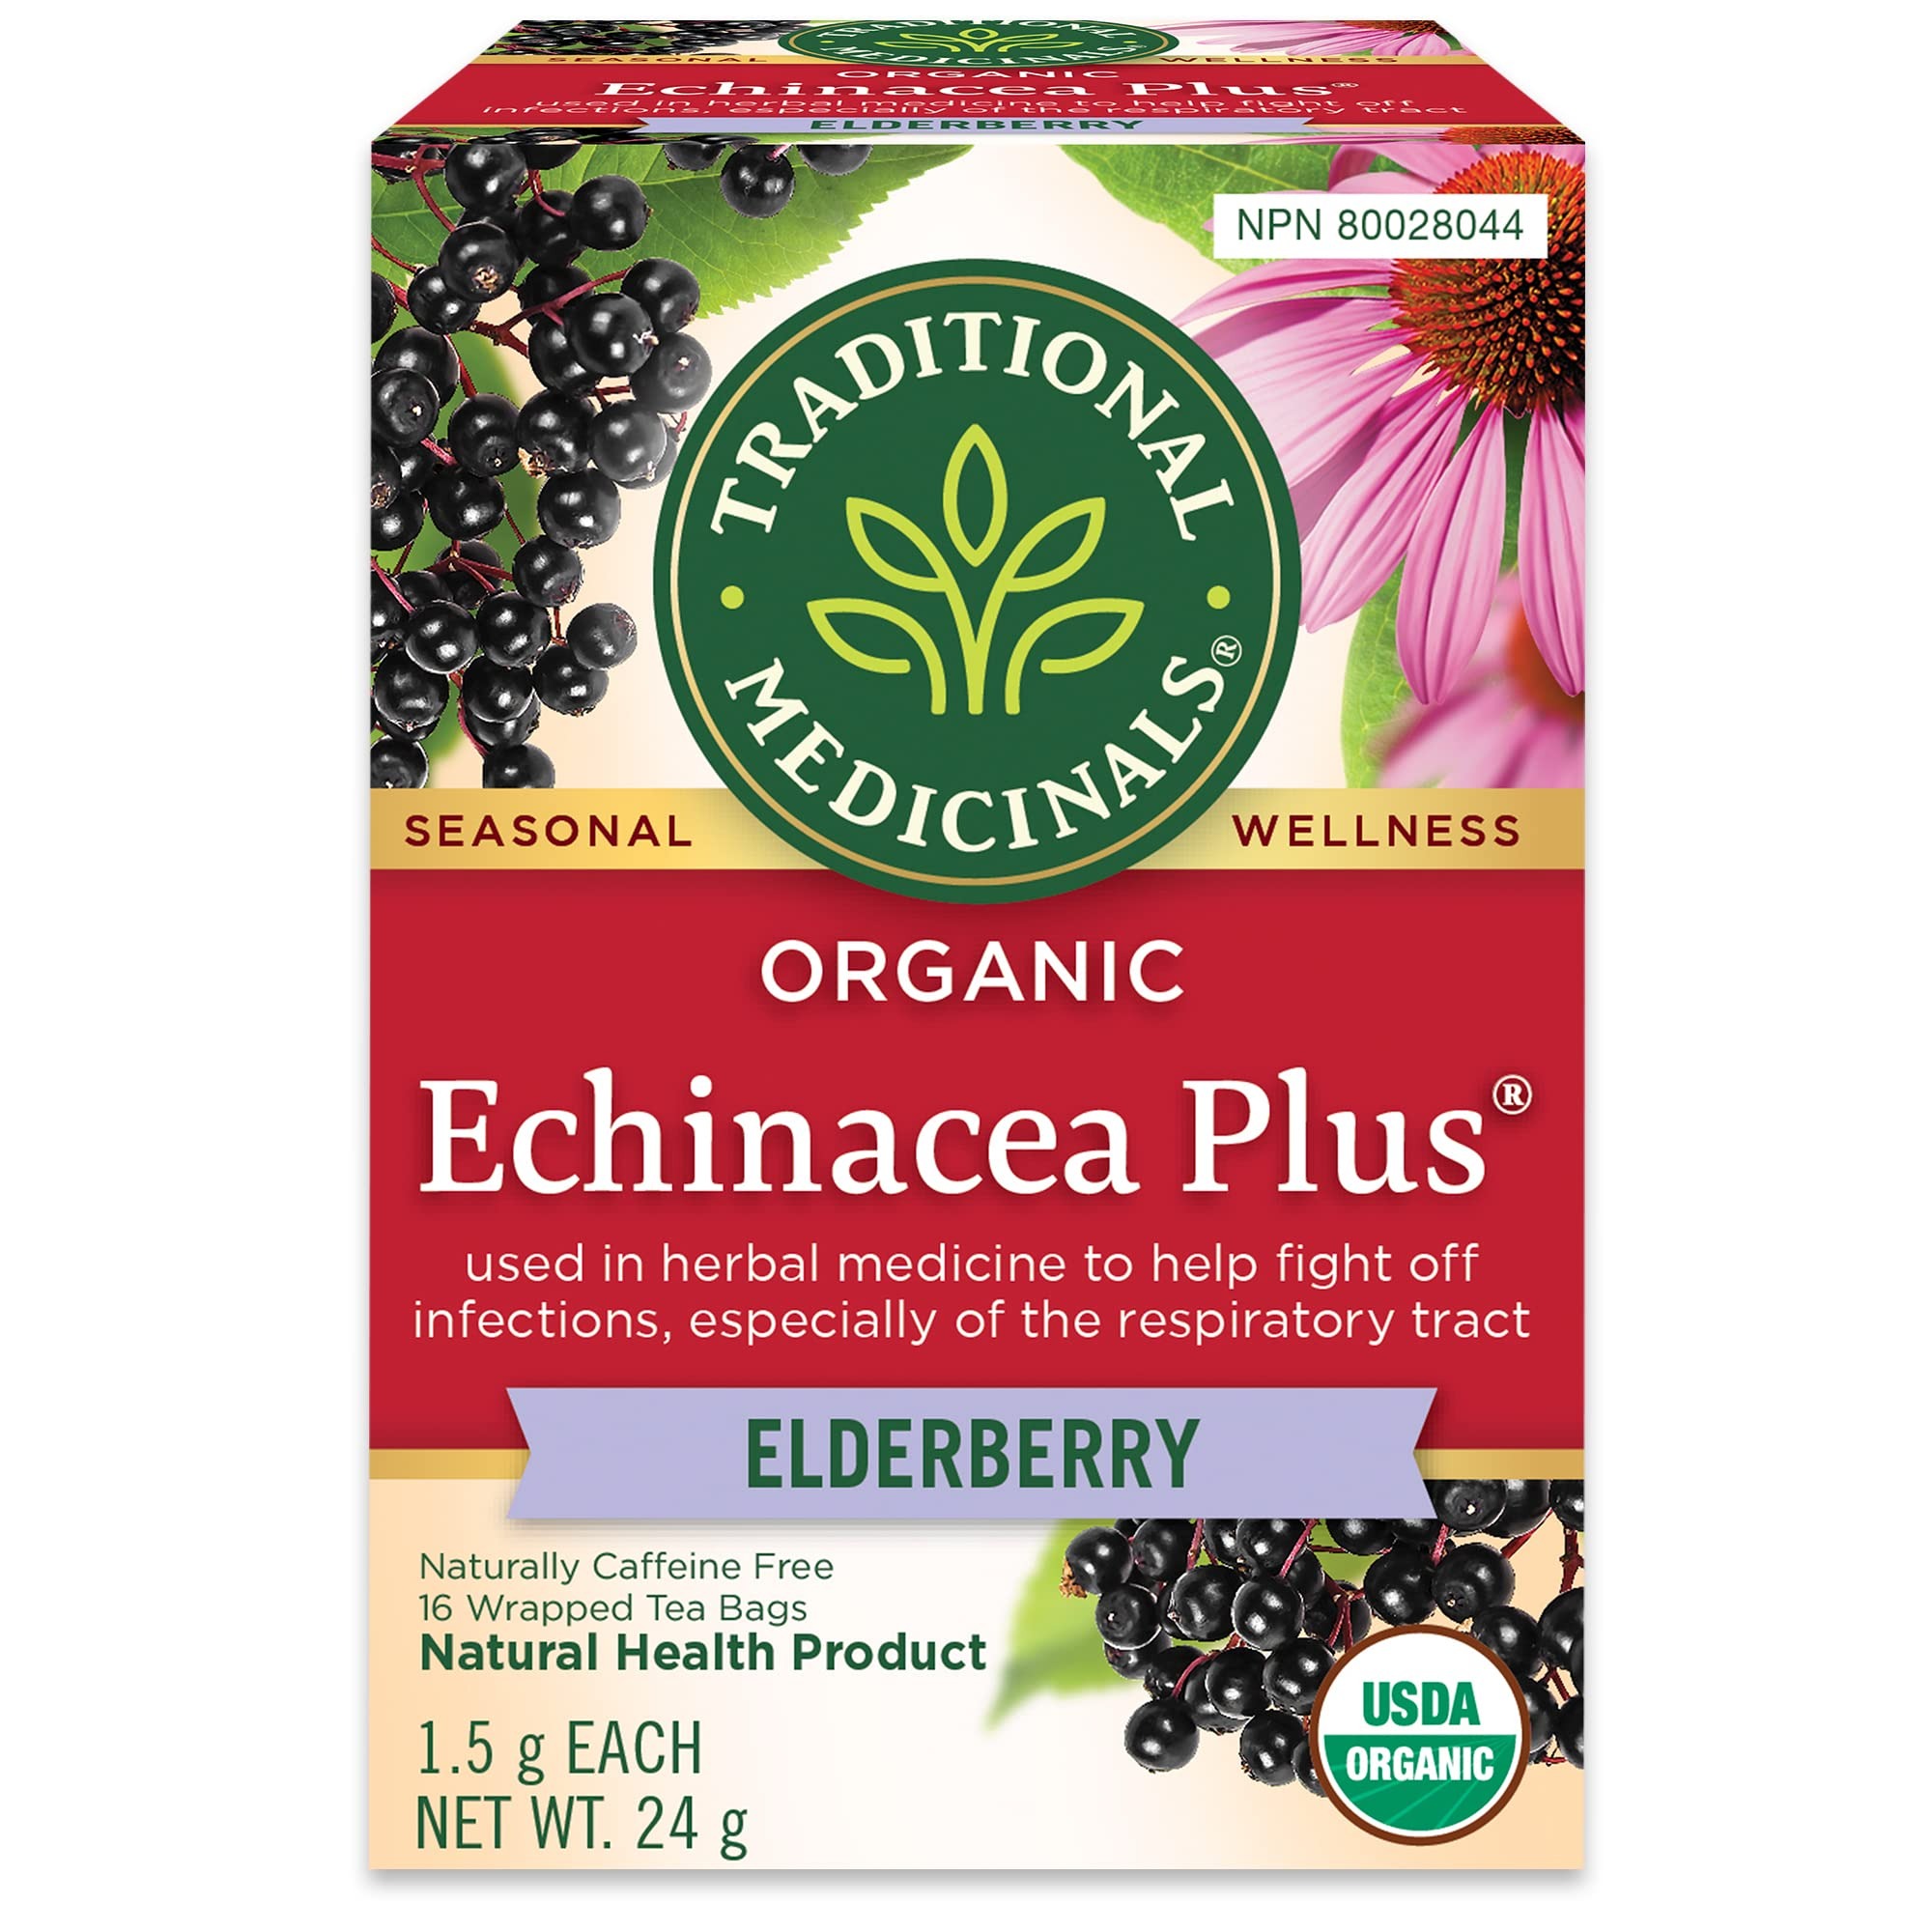
Item Name: Traditional Medicinals Organic Echinacea Plus Elderberry Herbal Tea, 20 Bags (Pack of 6)
Value: 5.08
Unit: Ounce

Price: 6.49